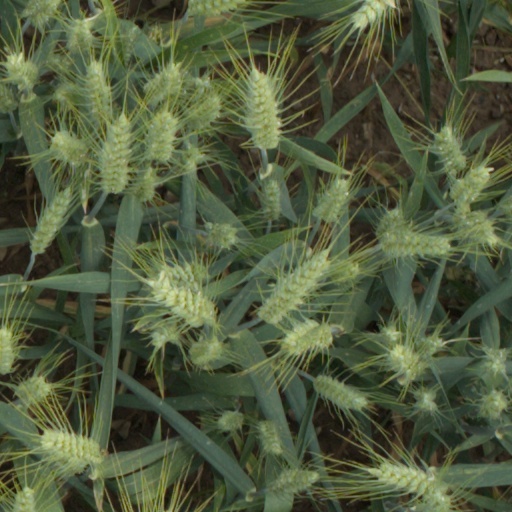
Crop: wheat